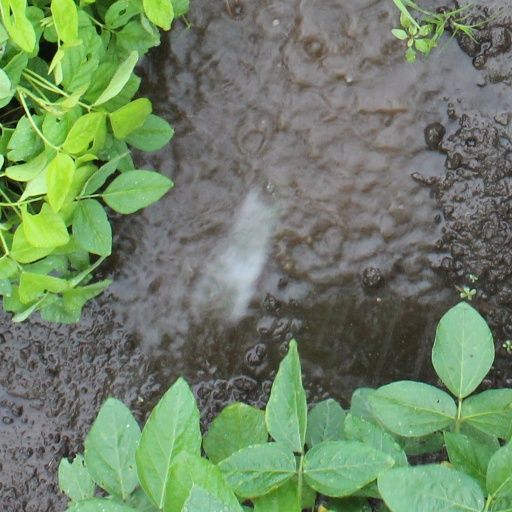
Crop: soybean